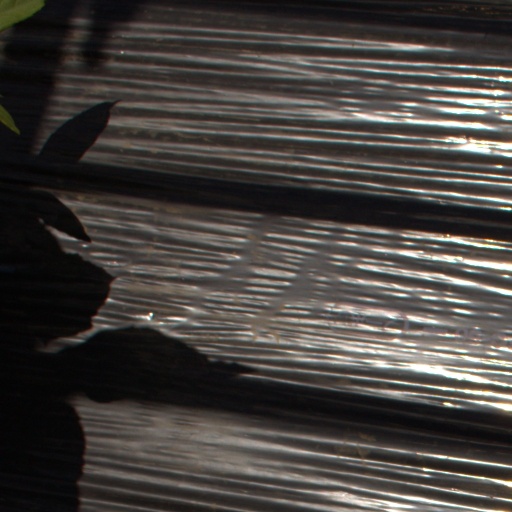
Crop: Jerusalem artichoke